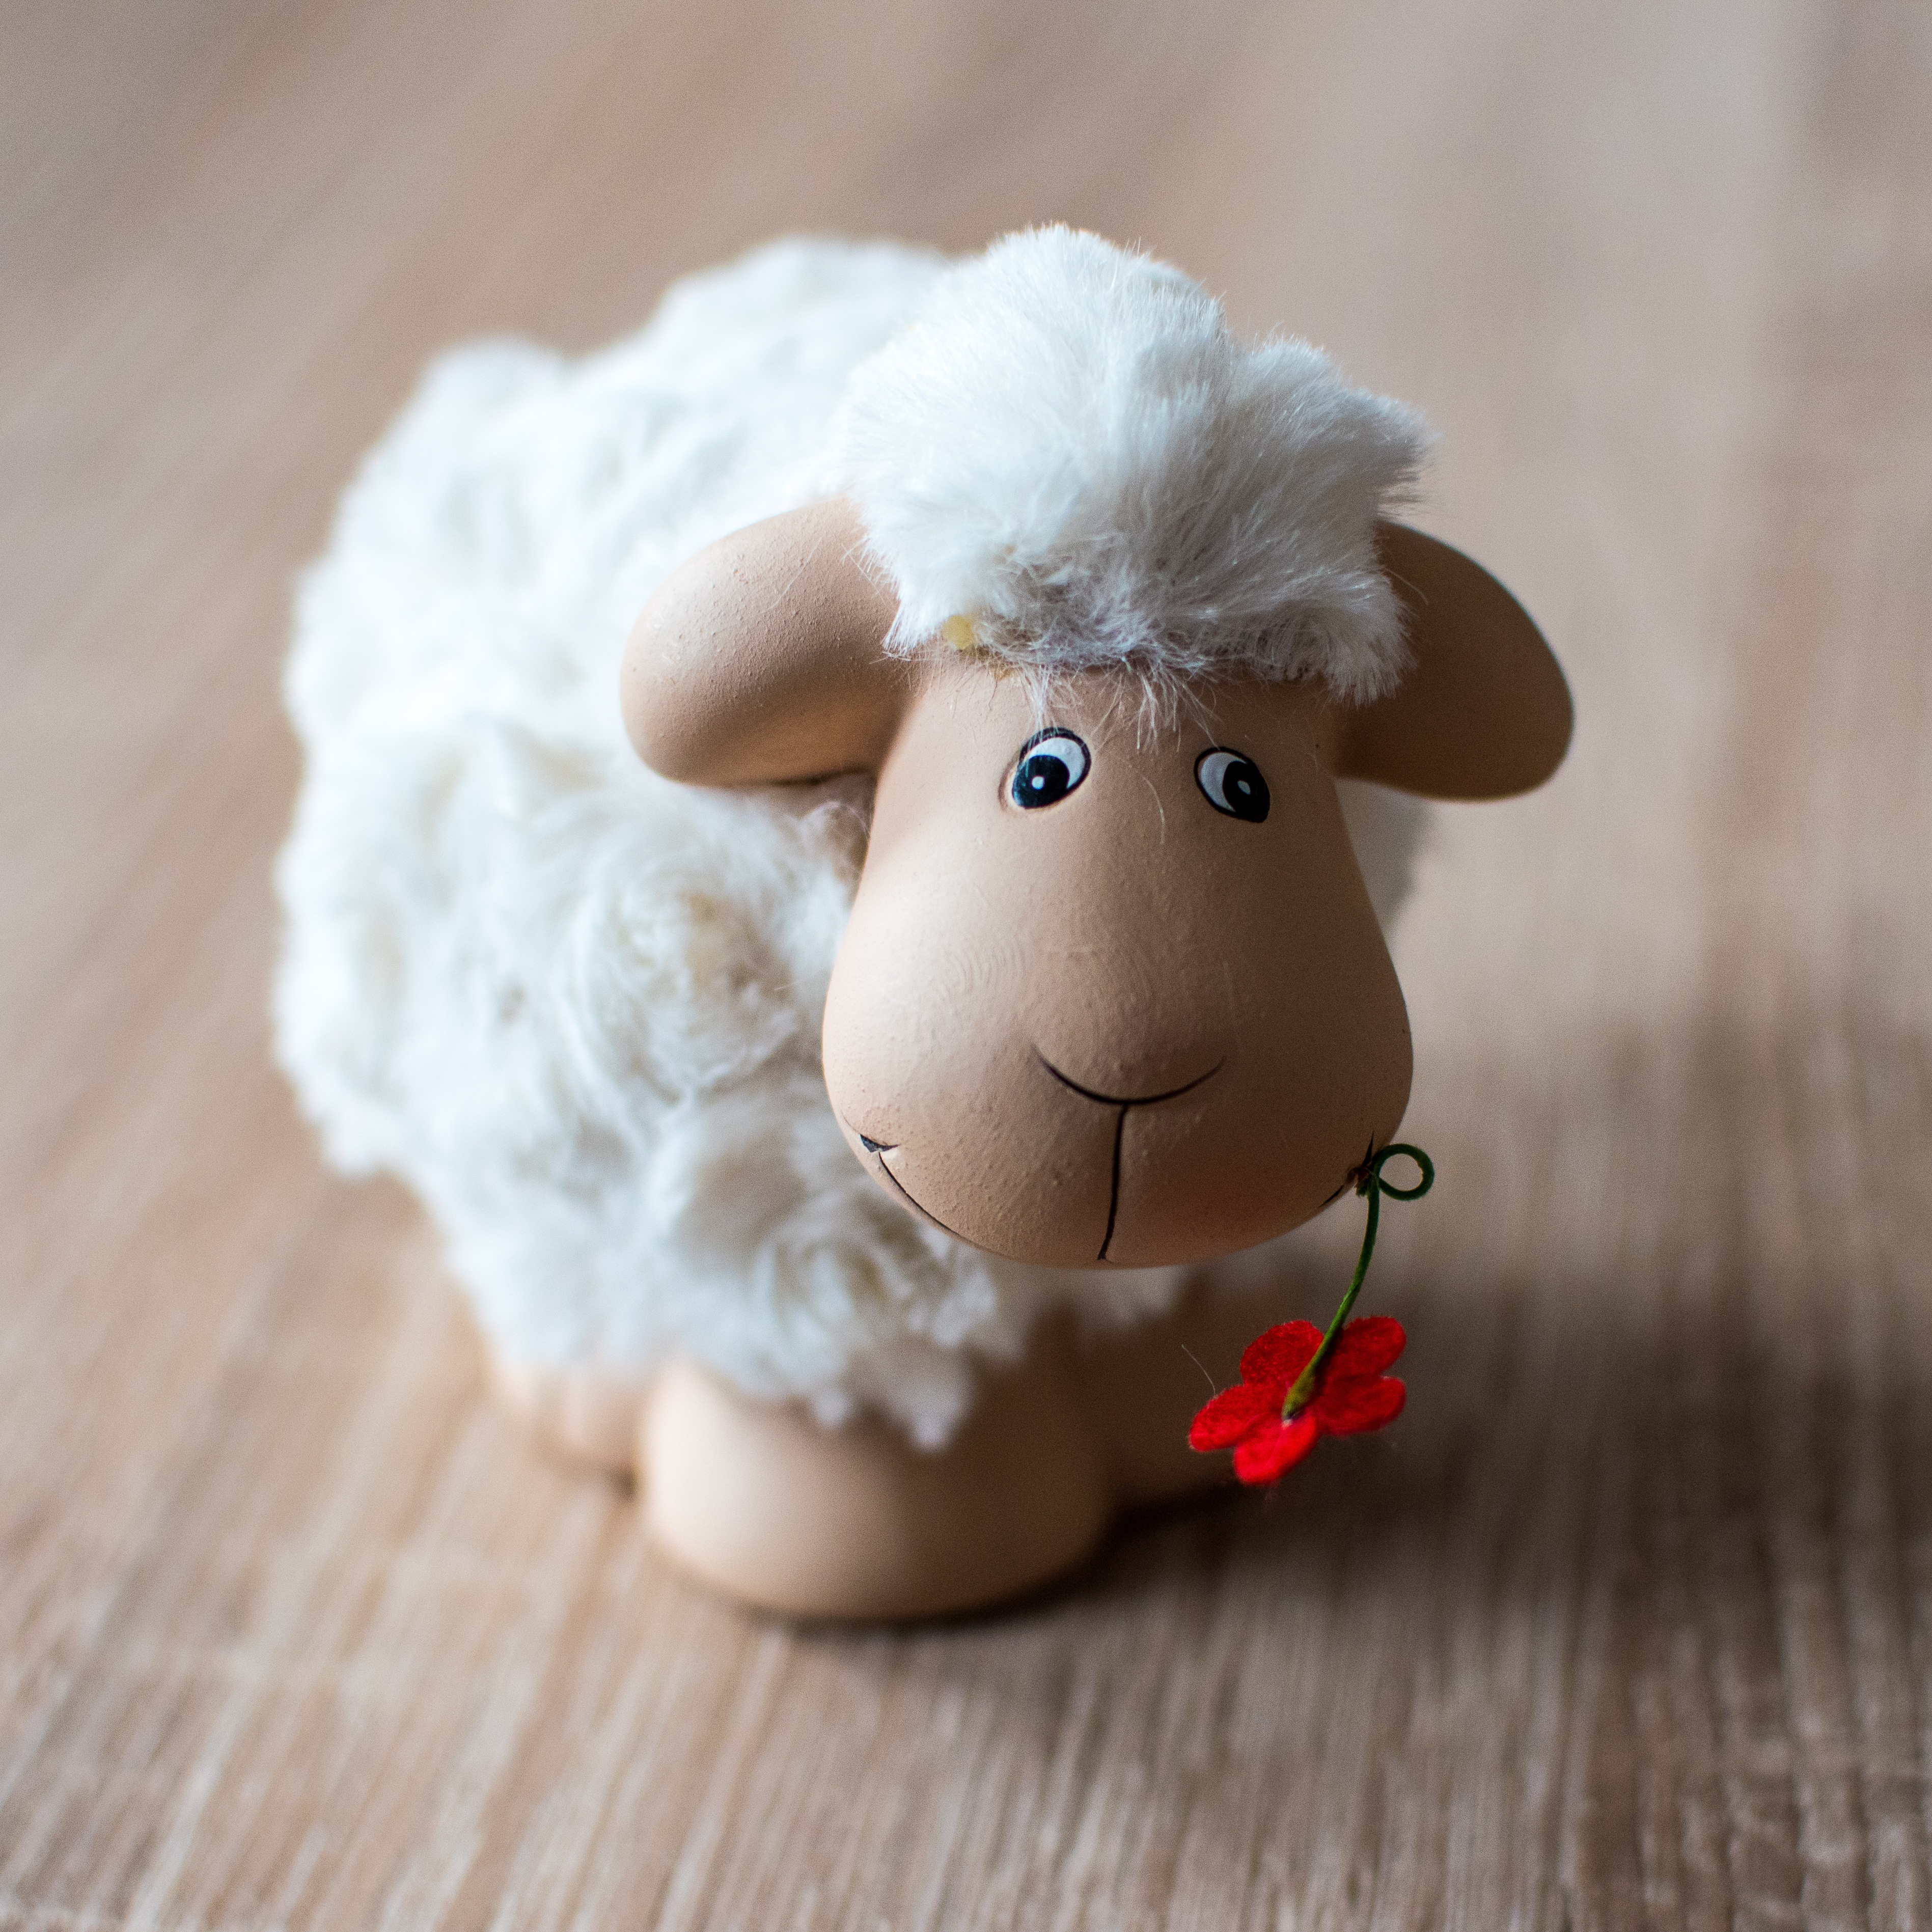
white, sweet, sheep, toy, wool, material, rabbit, teddy bear, textile, skin, plush, easter, lambs, passover, ceramic figures, sch fchen, stuffed toy, young sheep